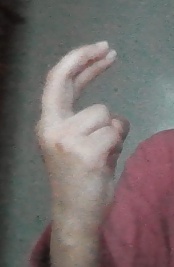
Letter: zay